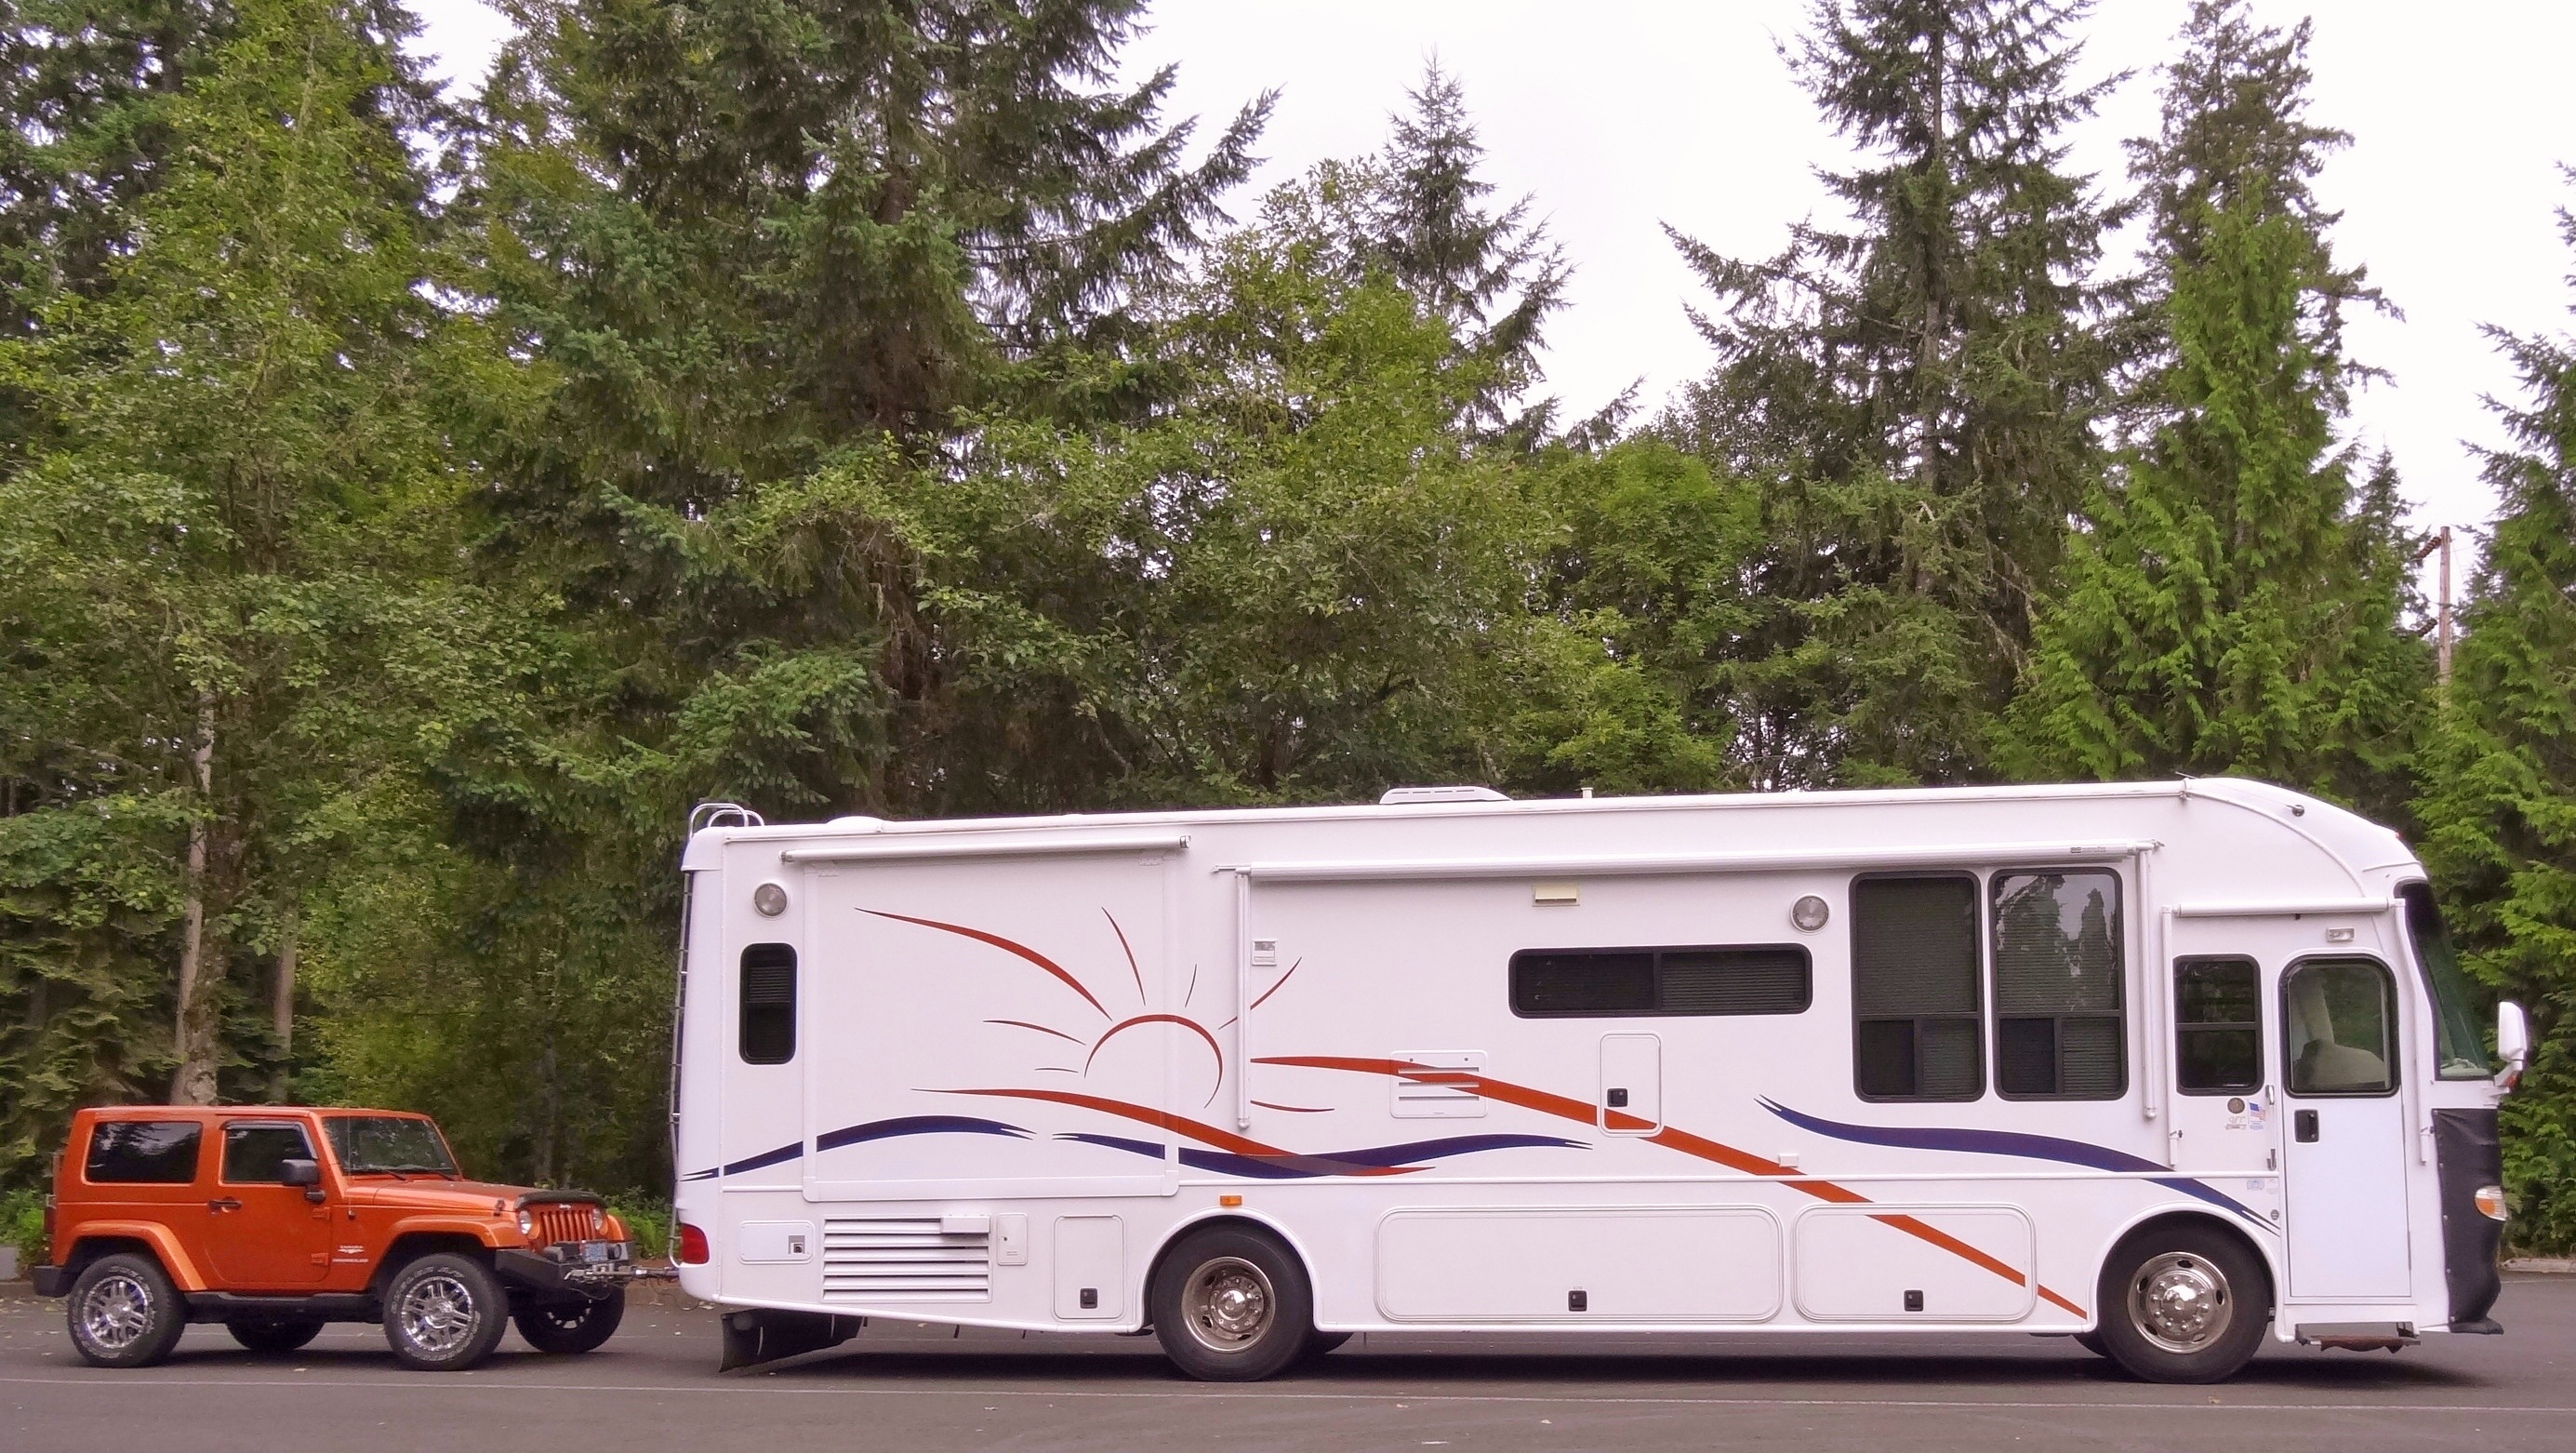
car, vehicle, usa, america, on the go, mobile home, land vehicle, recreational vehicle